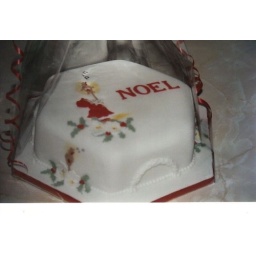
Hexagonal Christmas cake with a carol singer singing under street light.